Sirod

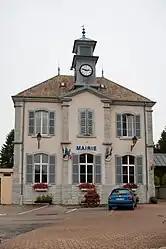
Town hall

Sirod is a commune in the Jura department in the Bourgogne-Franche-Comté region in eastern France. In 1973 it absorbed the former commune Treffay.